Chatku Ahmed

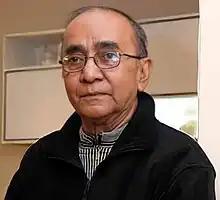

Syed Uddin Ahmed, popularly known as Chatku Ahmed (born 6 October 1946) is a Bangladeshi film director, producer, dialogue writer and screenwriter. In 1986, he won the Bachsas Awards in 3 categories for the film "Griha Bibad". He won Bangladesh National Film Awards in best dialogue writer category for Satya Mithya film in 1989.